Quebec Remparts

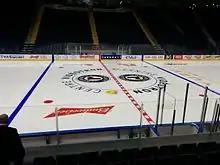
Remparts centre ice at Centre Vidéotron

On November 27, 2014, the Remparts were sold to Quebecor for an estimated price between $20 million and $25 million. The Remparts were chosen to be the host of the 2015 Memorial Cup. They defeated the Rimouski Océanic in tie-breaker 5-2, but were eliminated by the Kelowna Rockets in the semi-finals 9-3. The team moved to Centre Vidéotron on September 12, 2015.